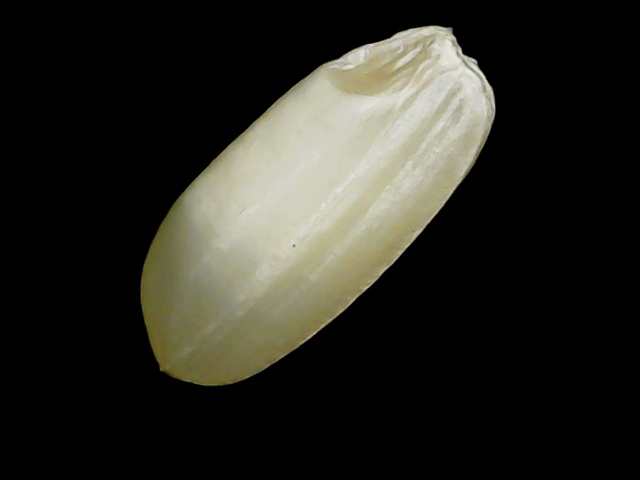
Rice variety: Binadhan10